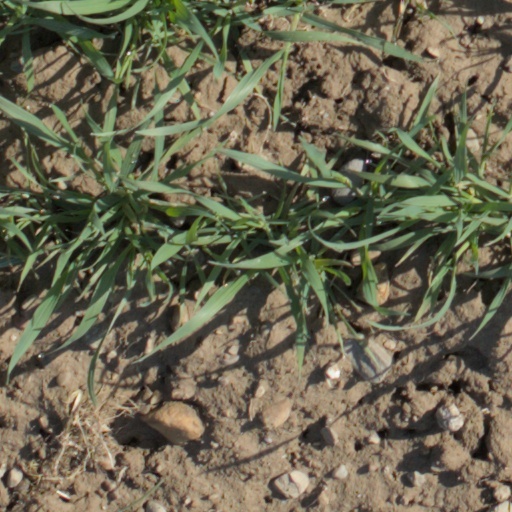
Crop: wheat